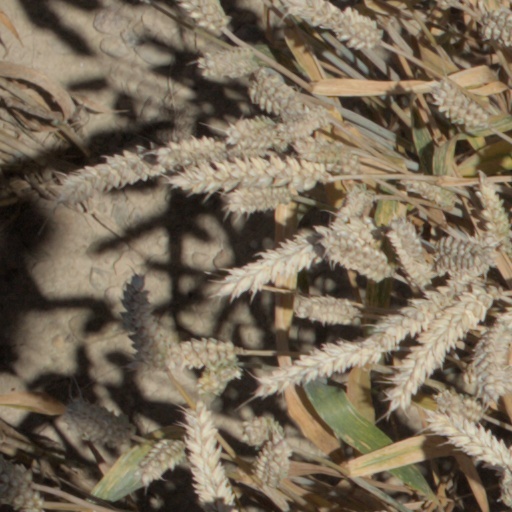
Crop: wheat